Mattia Cassani

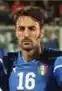

Mattia Cassani (born 26 August 1983) is an Italian former footballer who played as a defender.